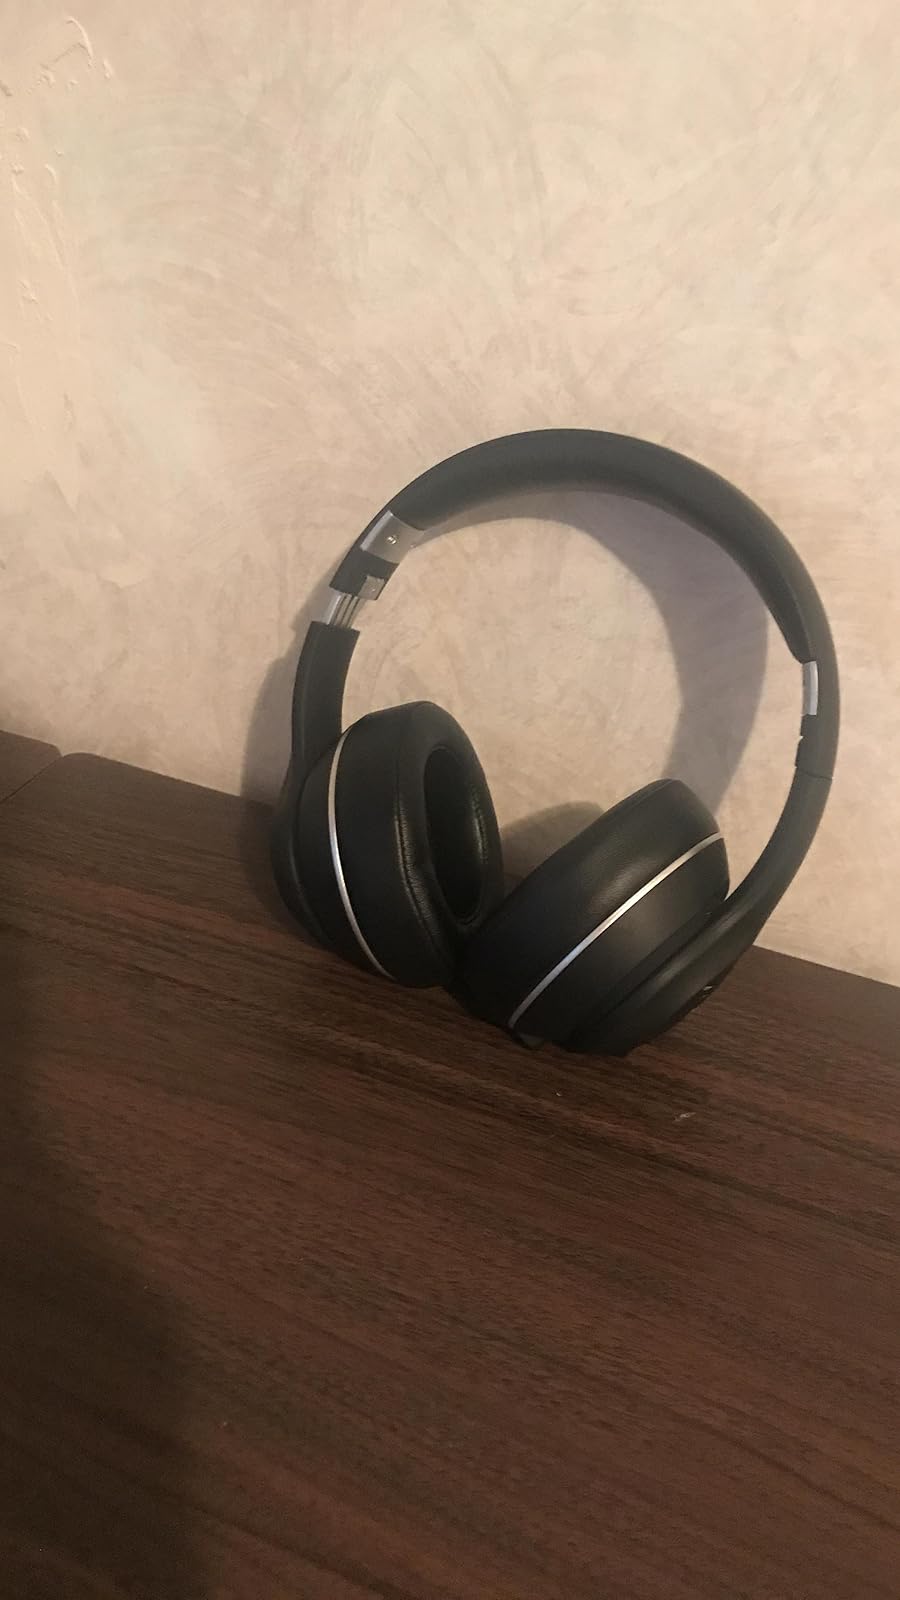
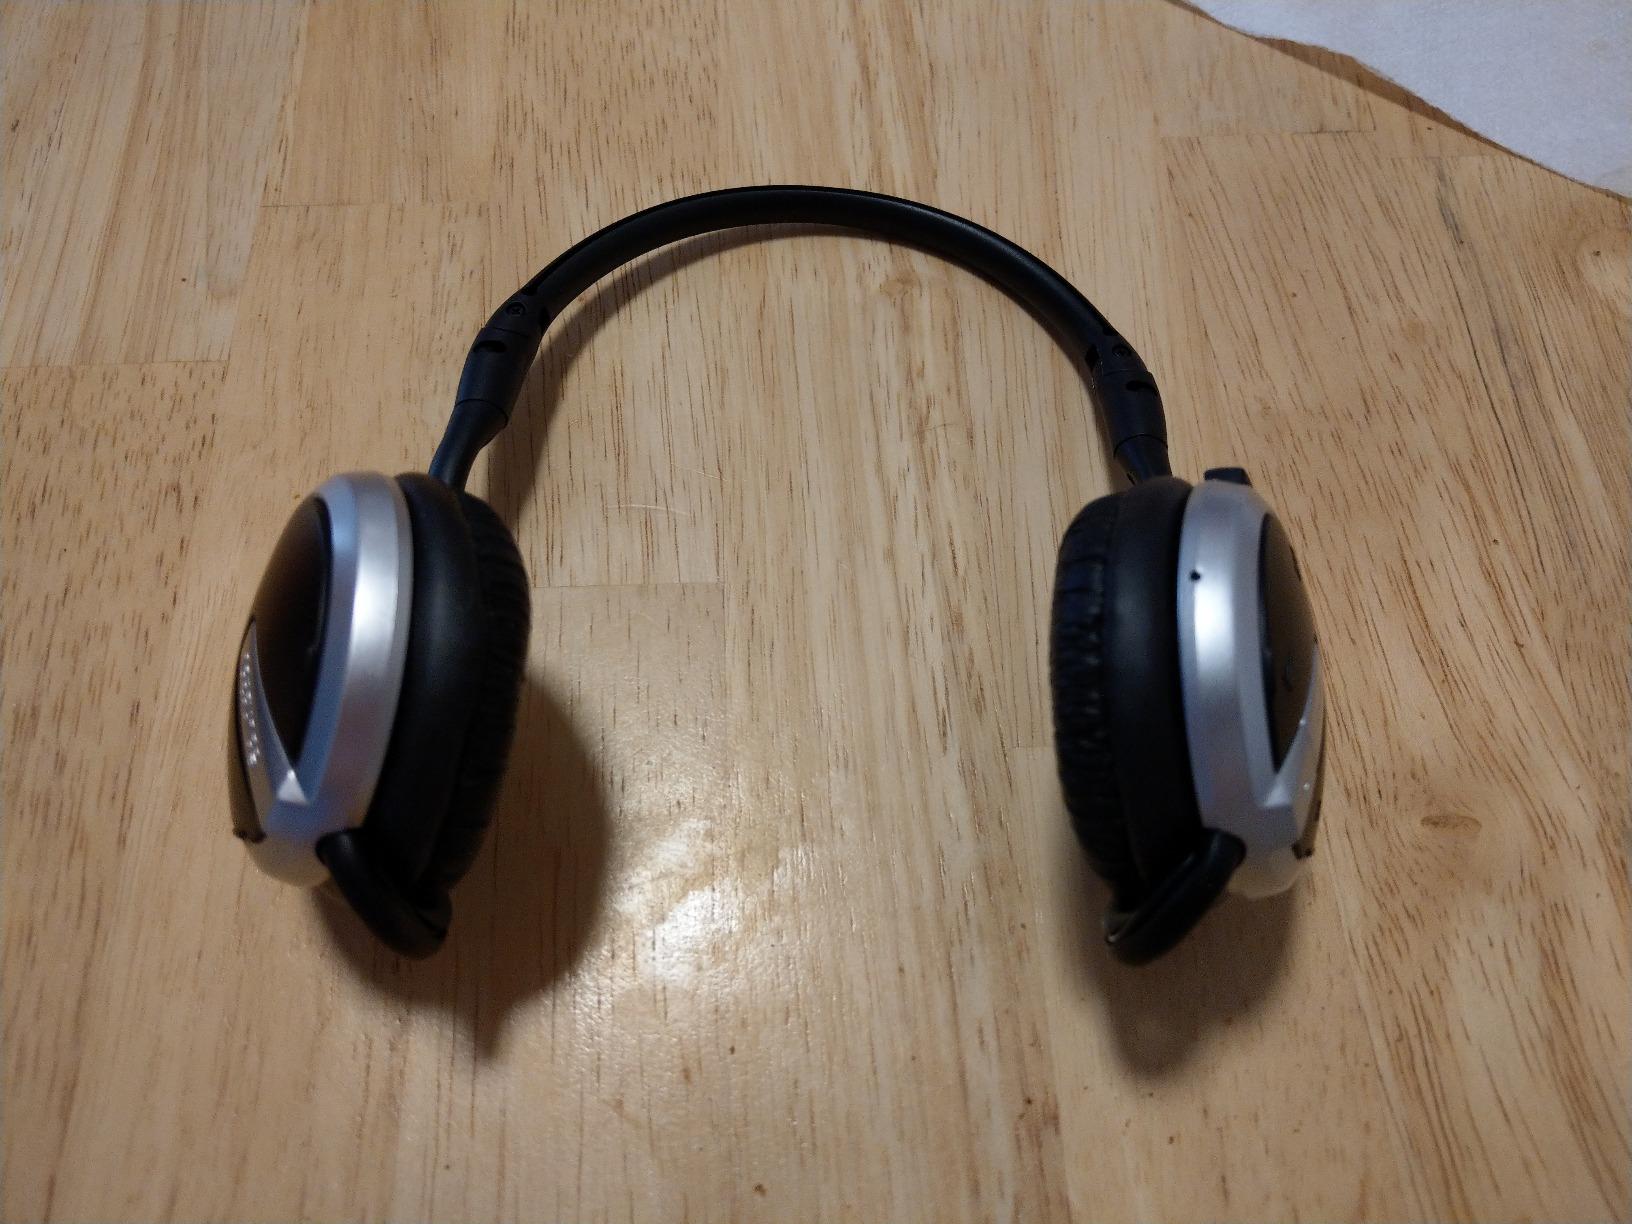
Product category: headphones
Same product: no